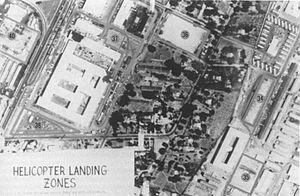
Le Military Assistance Command, Vietnam, était une structure de commandement unifiée pour toutes les forces militaires américaines du Sud-Vietnam pendant la guerre du Viêt Nam.